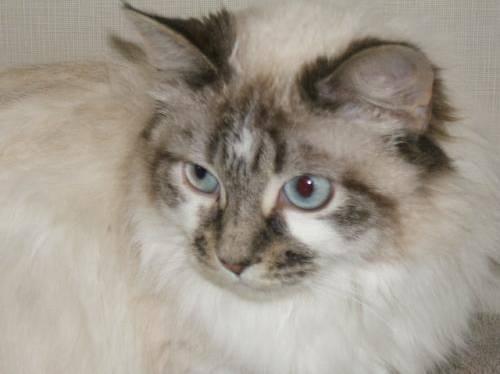
cat